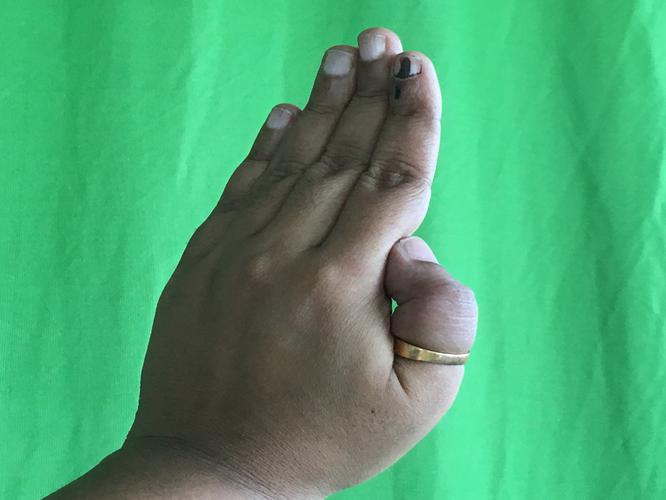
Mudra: Pathaka
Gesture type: single_hand